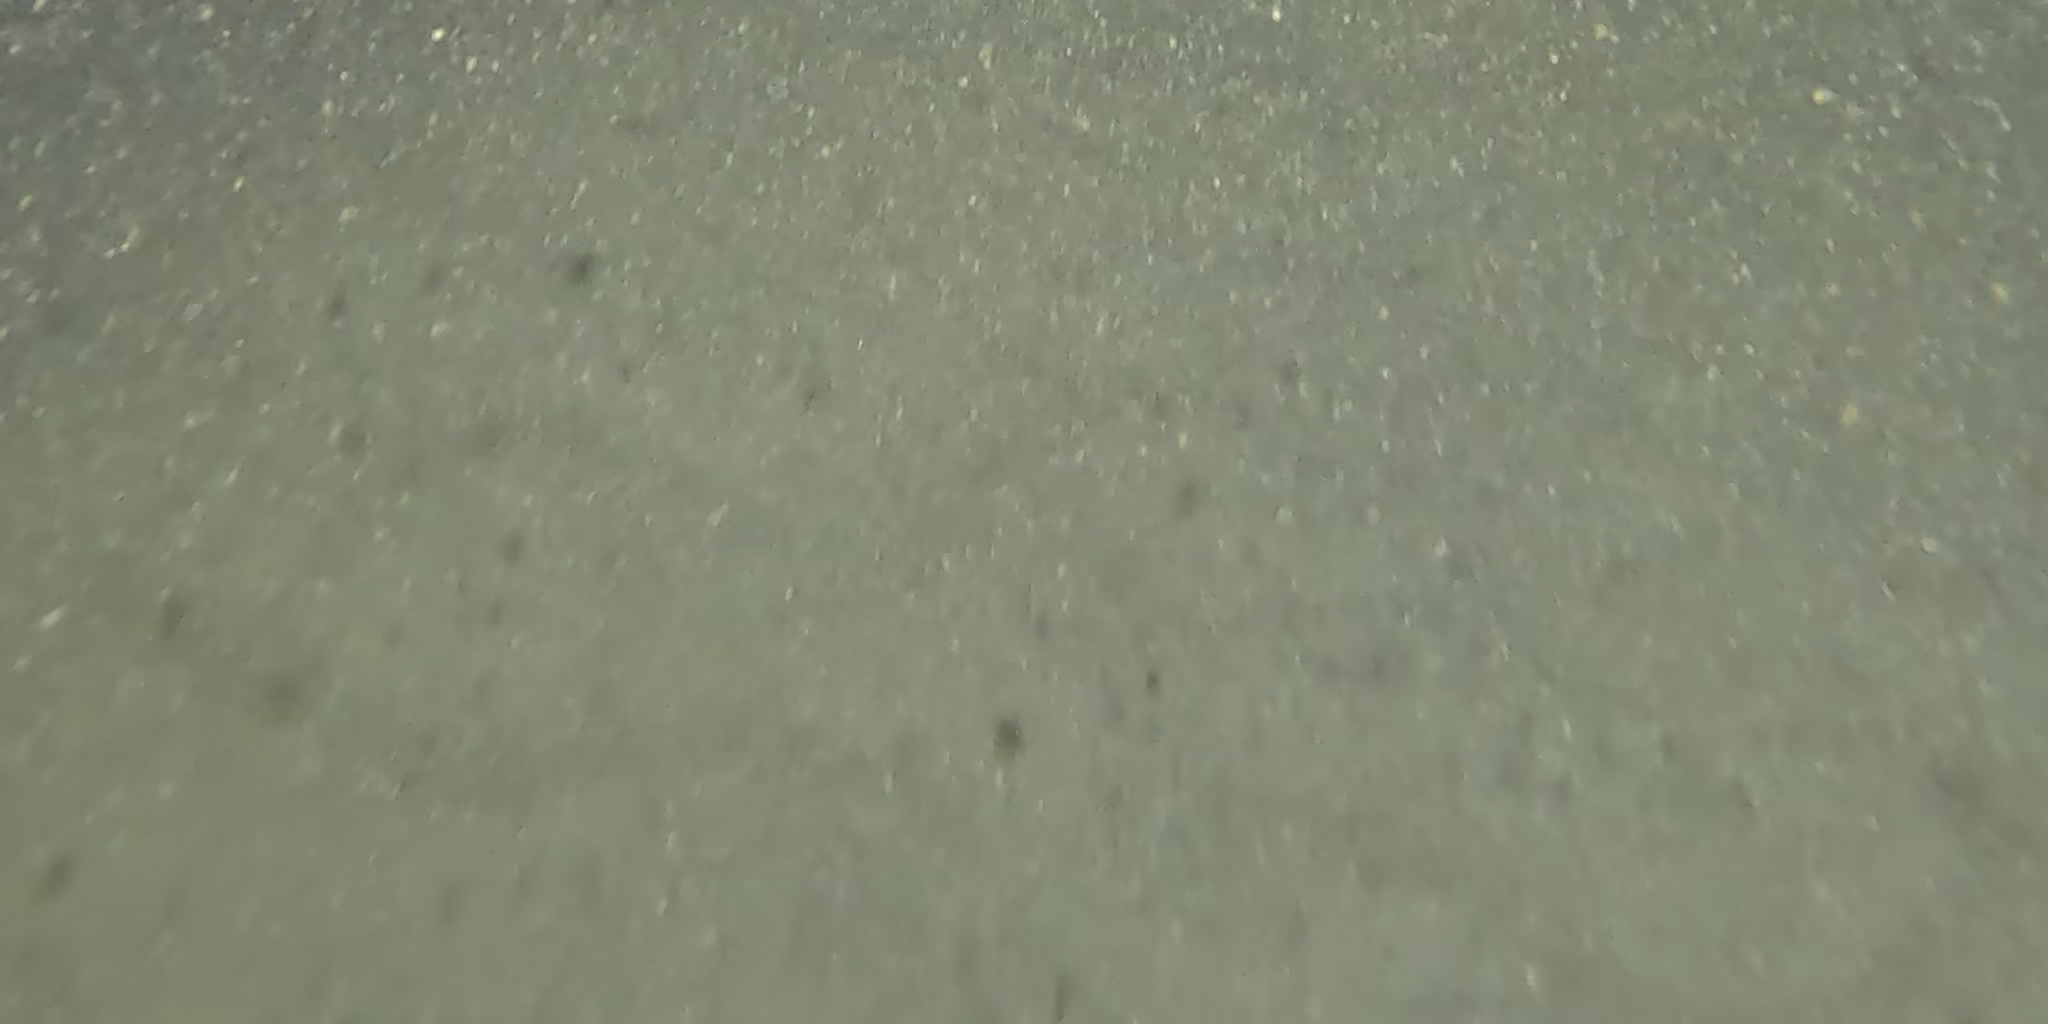
Seabed habitat: sand